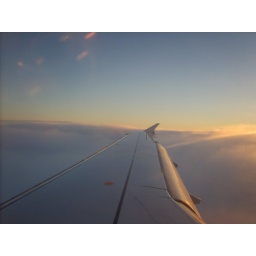
Over the clouds in the sky